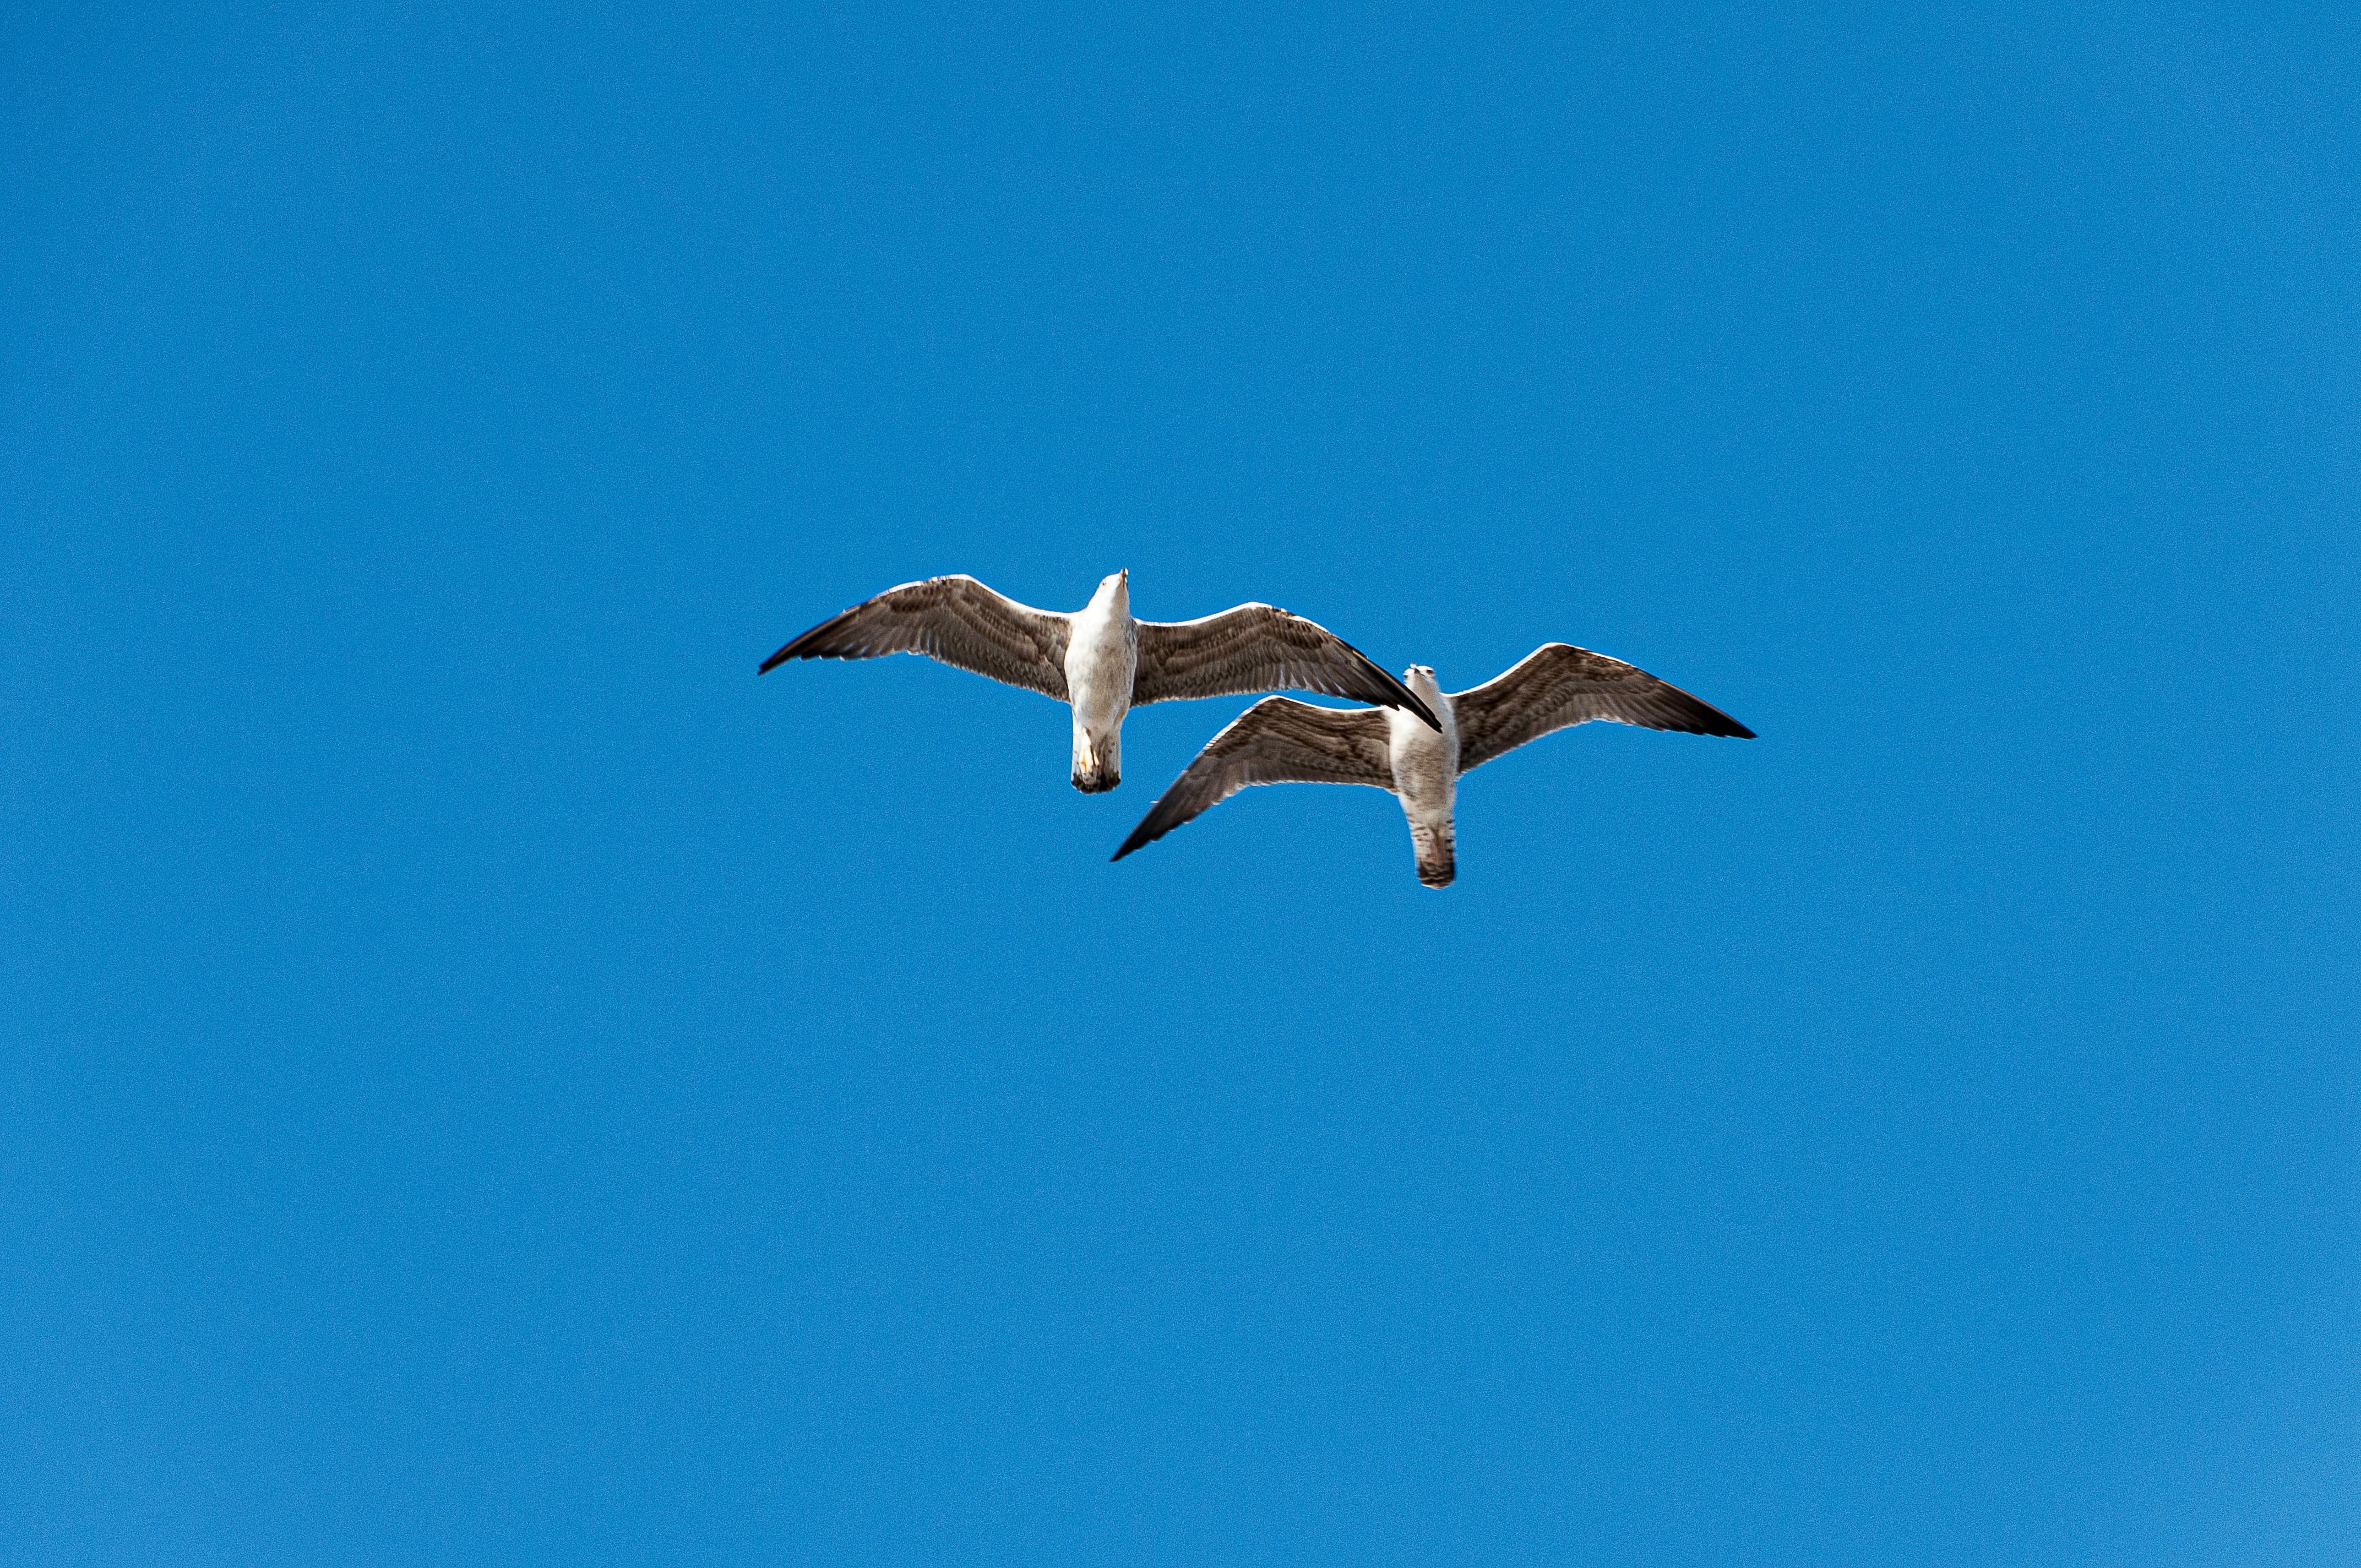
sky, bird, blue, vertebrate, wing, beak, seabird, animal migration, bird migration, flight, feather, wildlife, water bird, shorebirds, lari, tail, flock